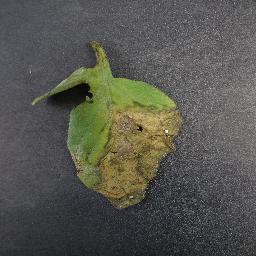
Label: Tomato___Late_blight